Adriaen Brouwer

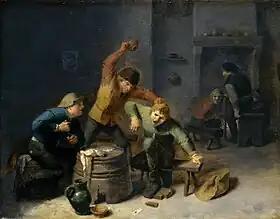
"Peasants Brawling Over Cards", ca. 1632–1635. Alte Pinakothek, Munich

Early biographers describe how Adriaen Brouwer and his artist friends spent much of their time in local taverns. Brouwer painted a tavern scene called "The Smokers", which included a self-portrait together with portraits of Jan Cossiers, Jan Lievens, Joos van Craesbeeck and Jan Davidsz. de Heem (c. 1636, Metropolitan Museum of Art, New York). The company of friends is shown sitting around a table and smoking. Brouwer is the figure in the middle who is turned around to face the viewer. This type of group portrait doubled as a representation of one of the five senses (in this case the sense of taste).